Titus Buberník

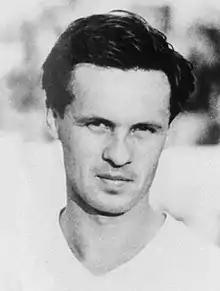
Buberník in 1962

Titus Buberník (12 October 1933 – 27 March 2022) was a Slovak footballer who played as a midfielder. He played for the Czechoslovakia national team in 23 matches scoring five goals.